Hutchinson Central Technical High School

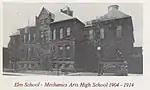
Mechanical HighElm Street School c. 1914

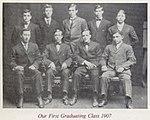
Mechanical HighFirst Graduating Class c. 1907

The school was first housed in the then "Elementary School No. 11" on Elm Street near Clinton Street. Daniel Upton, the founder of the school and its first principal, began operations with a faculty of four teachers and a pupil registration of sixty-four.